Bilbao

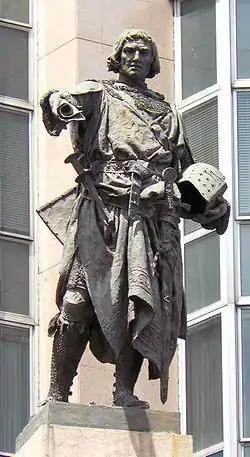
Statue of Diego López V de Haro, founder of the city

Ancient walls, which date from around the 11th century, have been discovered below the Church of San Antón. Bilbao was one of the first towns founded in the fourteenth century, during a period in which approximately three-quarters of the Biscayan cities were developed, among them Portugalete in 1323, Ondarroa in 1327, Lekeitio in 1335, and Mungia and Larrabetzu in 1376. Diego López V de Haro, then third Lord of Biscay, founded Bilbao through a municipal charter dated in Valladolid on 15 June 1300 and confirmed by King Ferdinand IV of Castile in Burgos, on 4 January 1301. Diego López established the new town on the right bank of the Nervión river, on the grounds of the "elizate" of Begoña and granted it the "fuero" of Logroño, a compilation of rights and privileges that would prove fundamental to its later development.